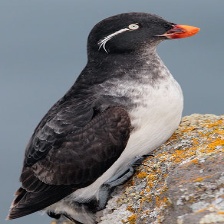
Species: PARAKETT  AUKLET
Scientific name: AETHIA PSITTACULA